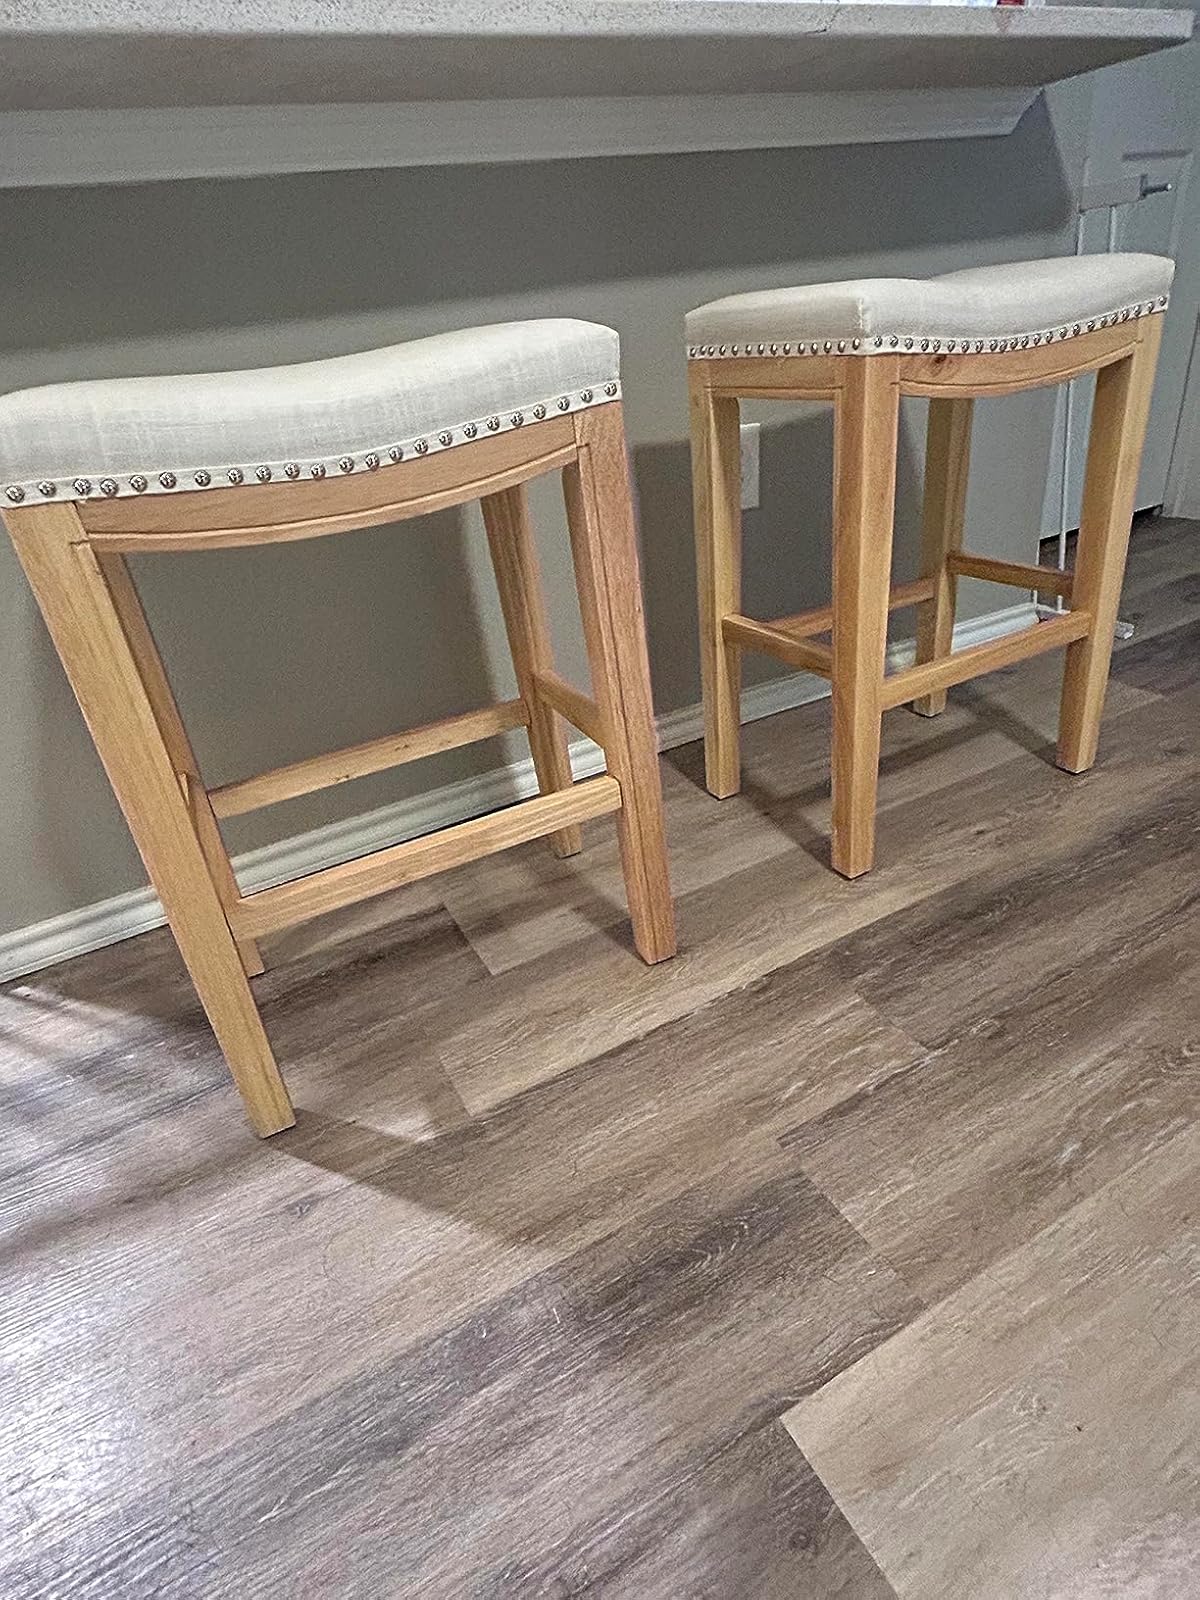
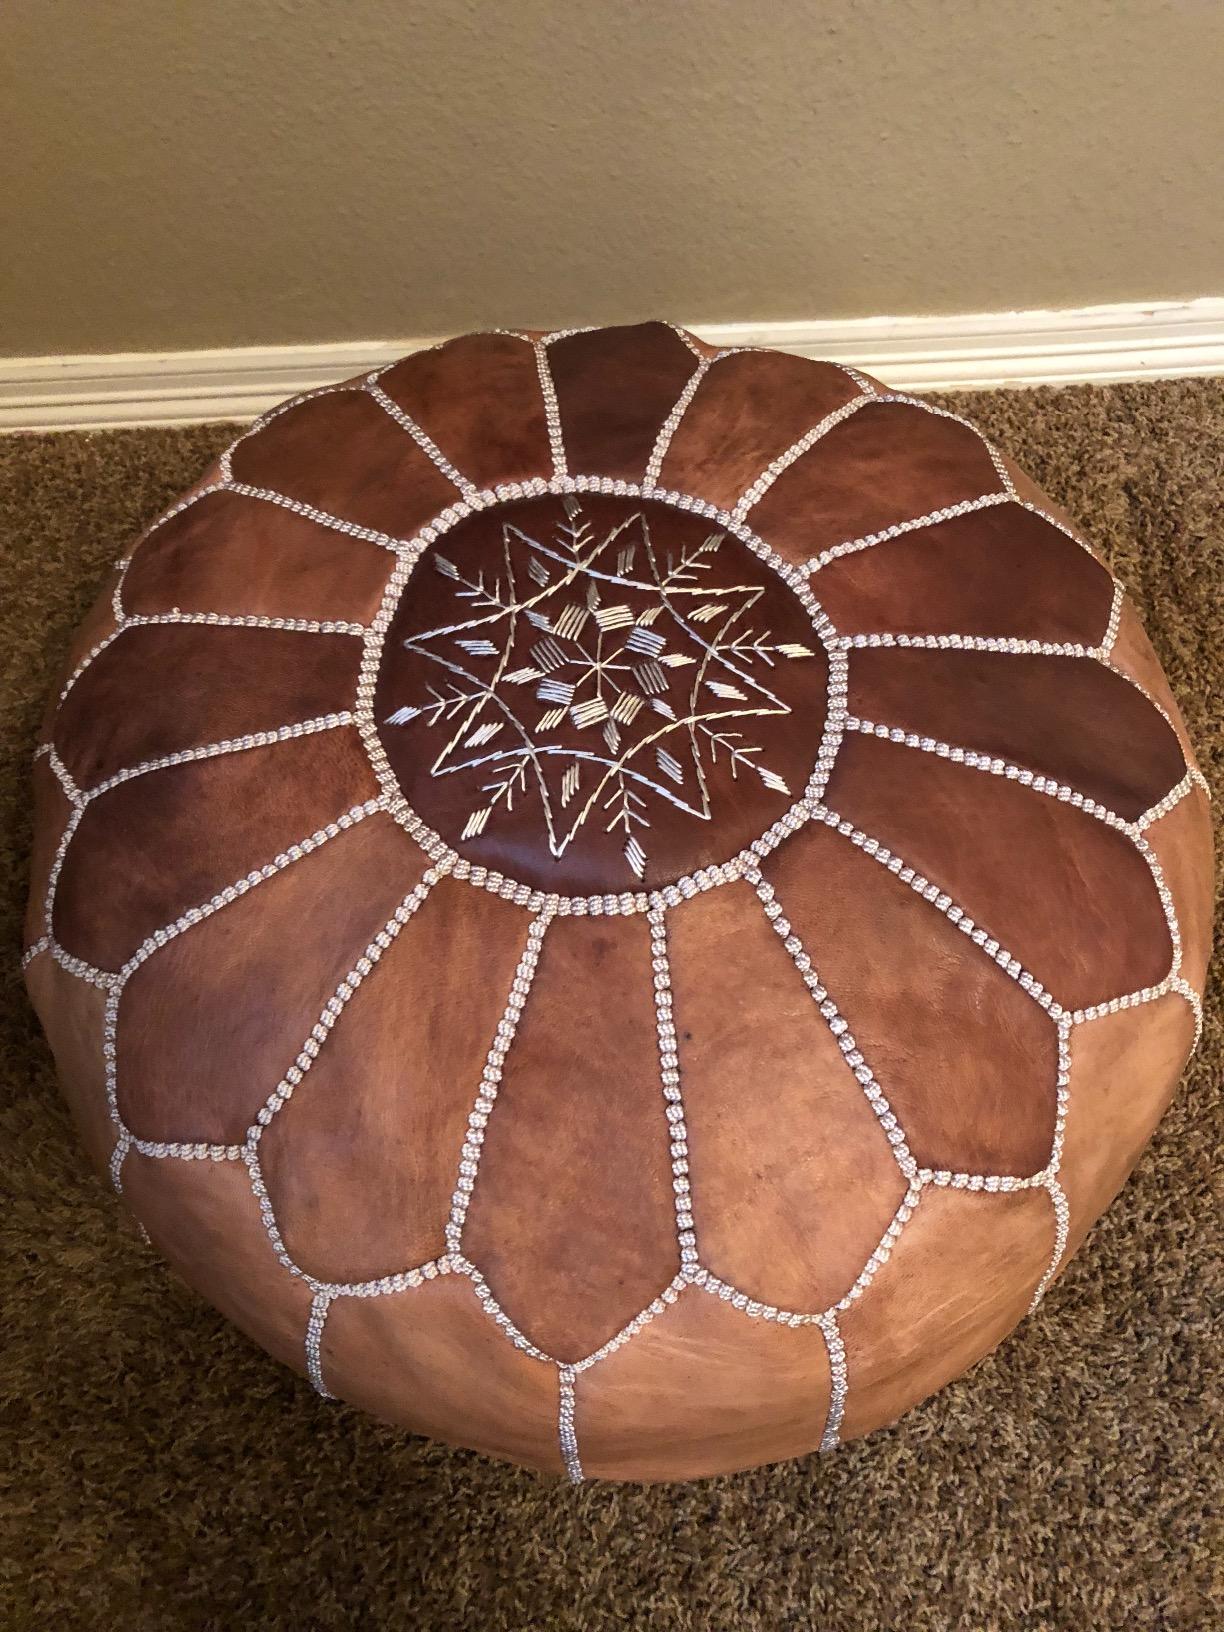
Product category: stool
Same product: no